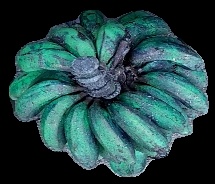
Variety: rasbale
Grade: grade3